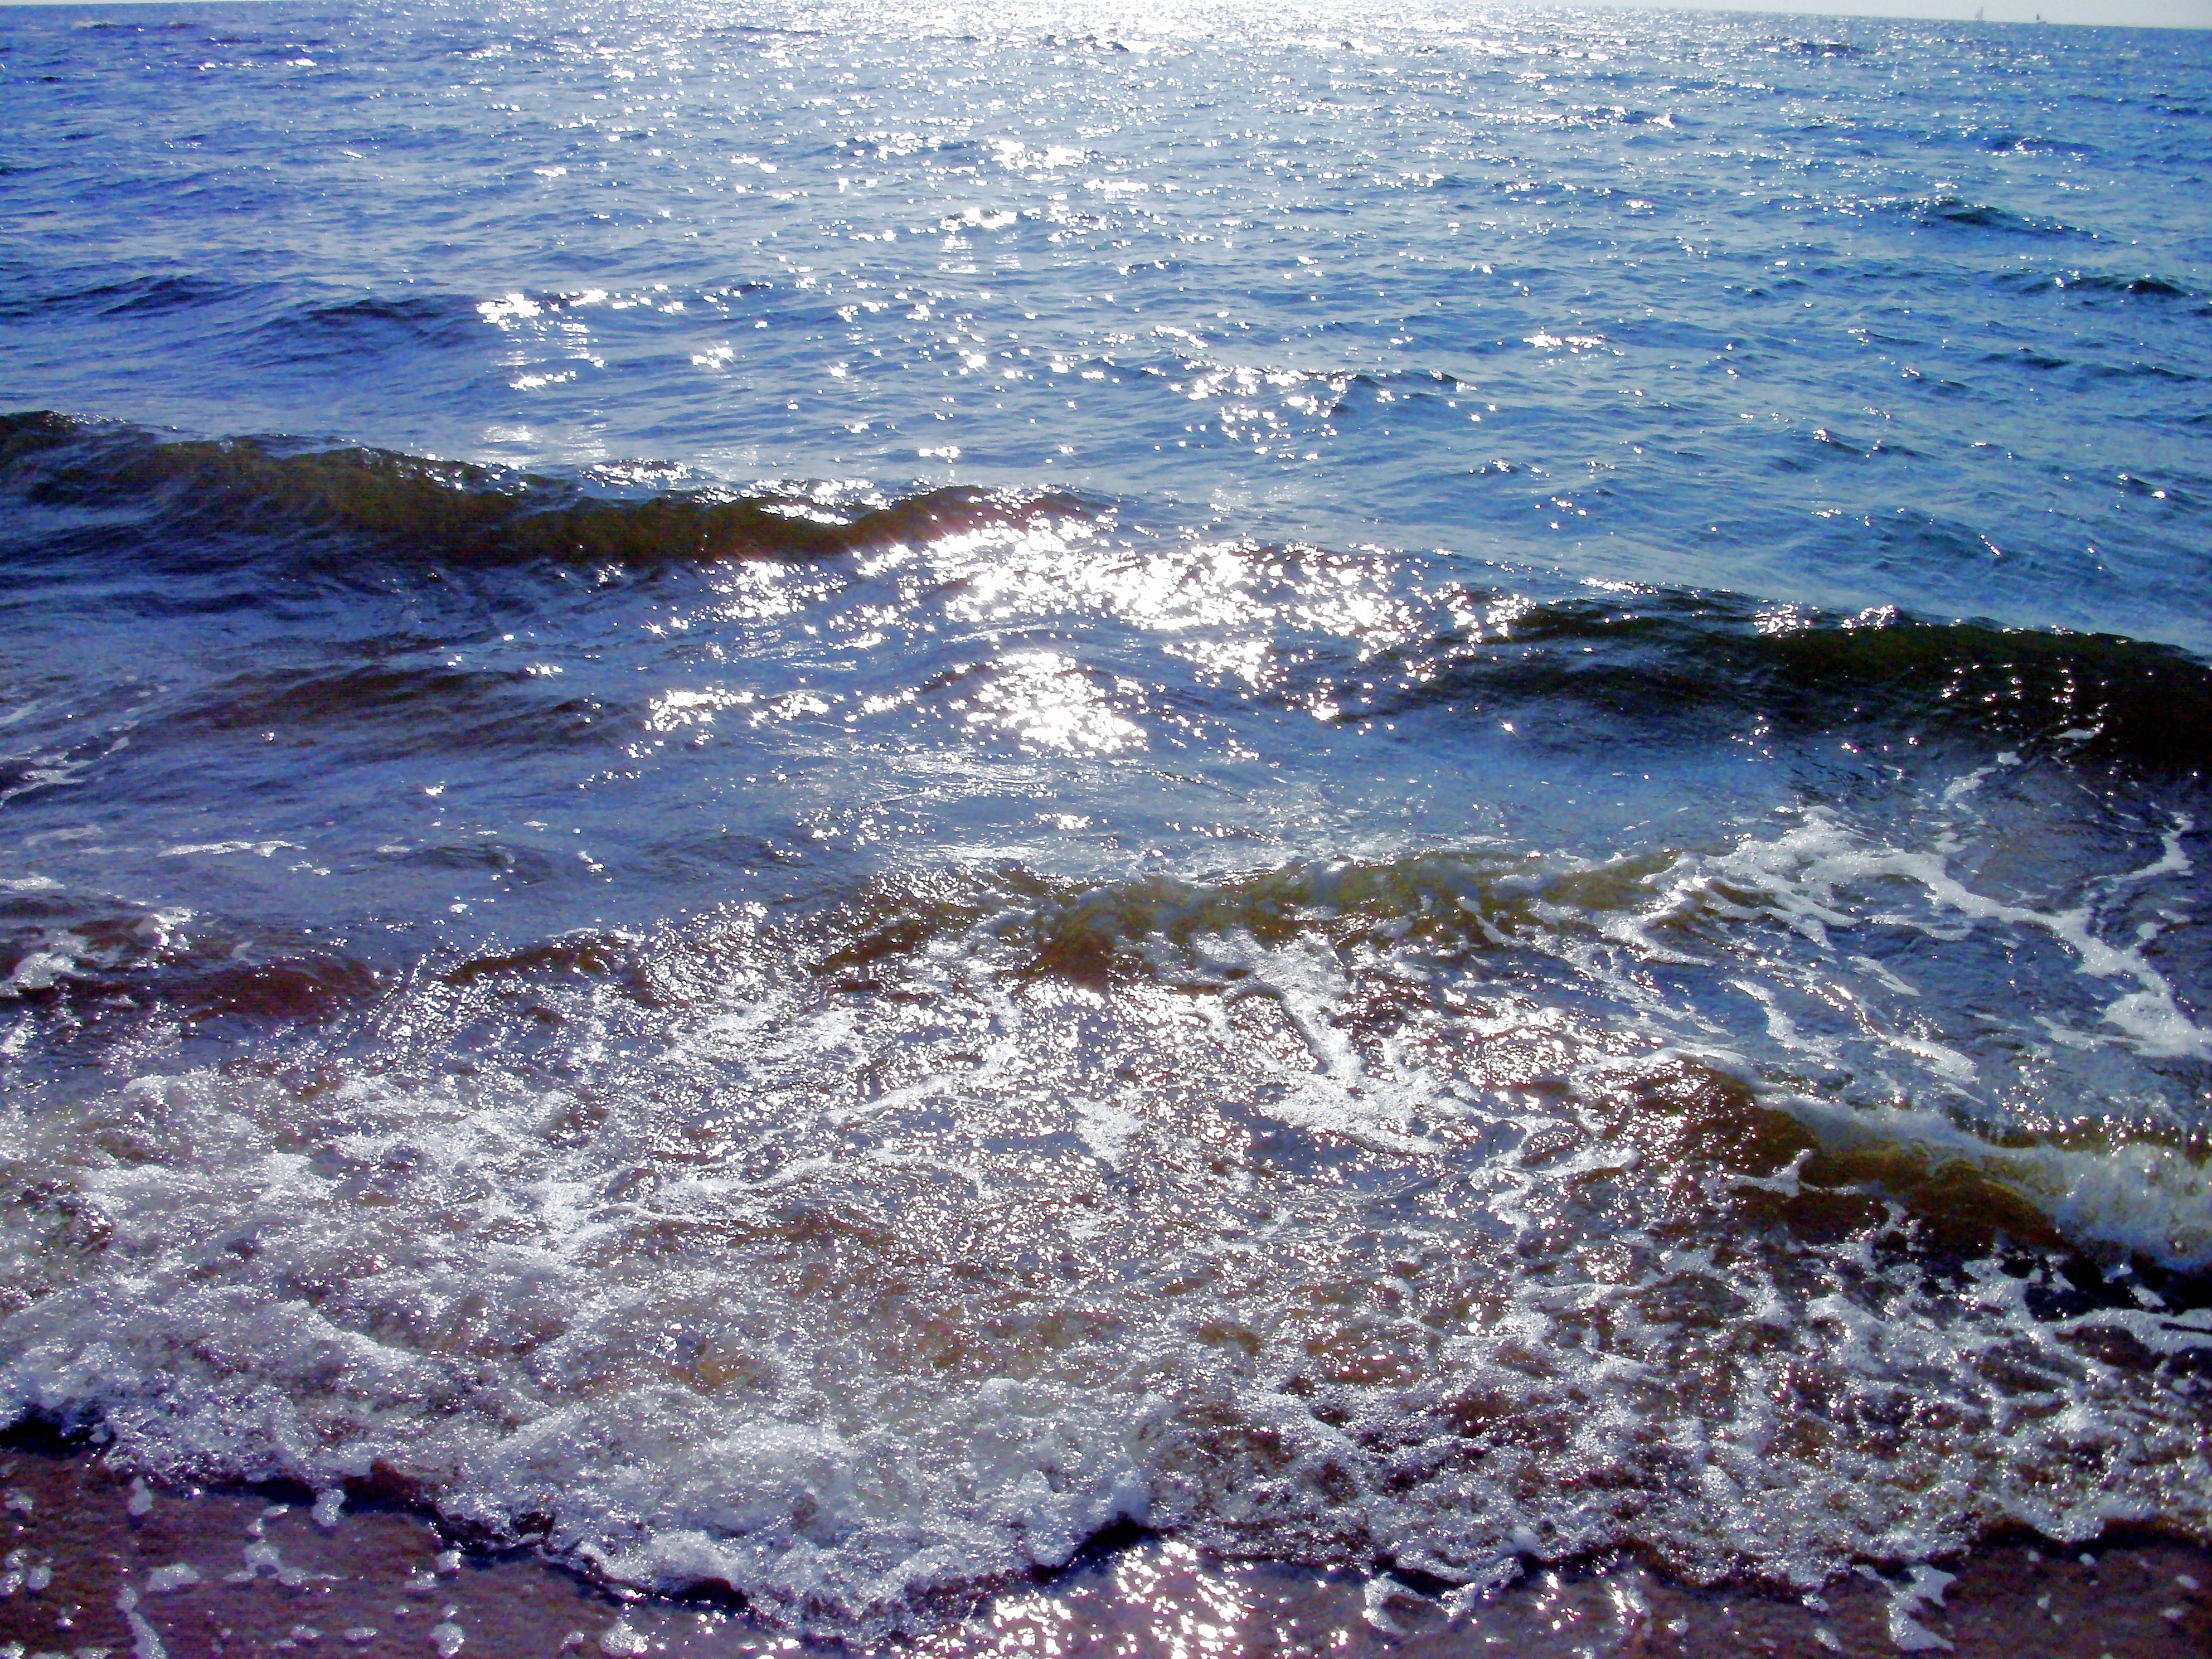
beach, sea, coast, water, rock, ocean, horizon, shore, wave, body of water, netherlands, north sea, wind wave, egmond lake